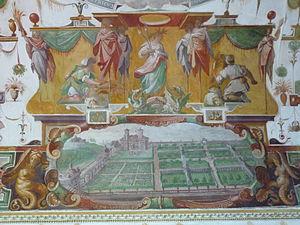
La liste Villa Médicis dans la peinture comprend les représentations en peinture à l'huile, aquarelle ou à fresque, des vues, même partielles, de la Villa Médicis de Rome et de son jardin. Des dessins au crayon et à pastel ont été ajoutés à la liste. La Villa Médicis - en dehors d'être le sujet de ces œuvres d'art - étant donnée sa position, est également devenue un point de vue de contemplation d'un panorama extraordinaire sur la ville de Rome.